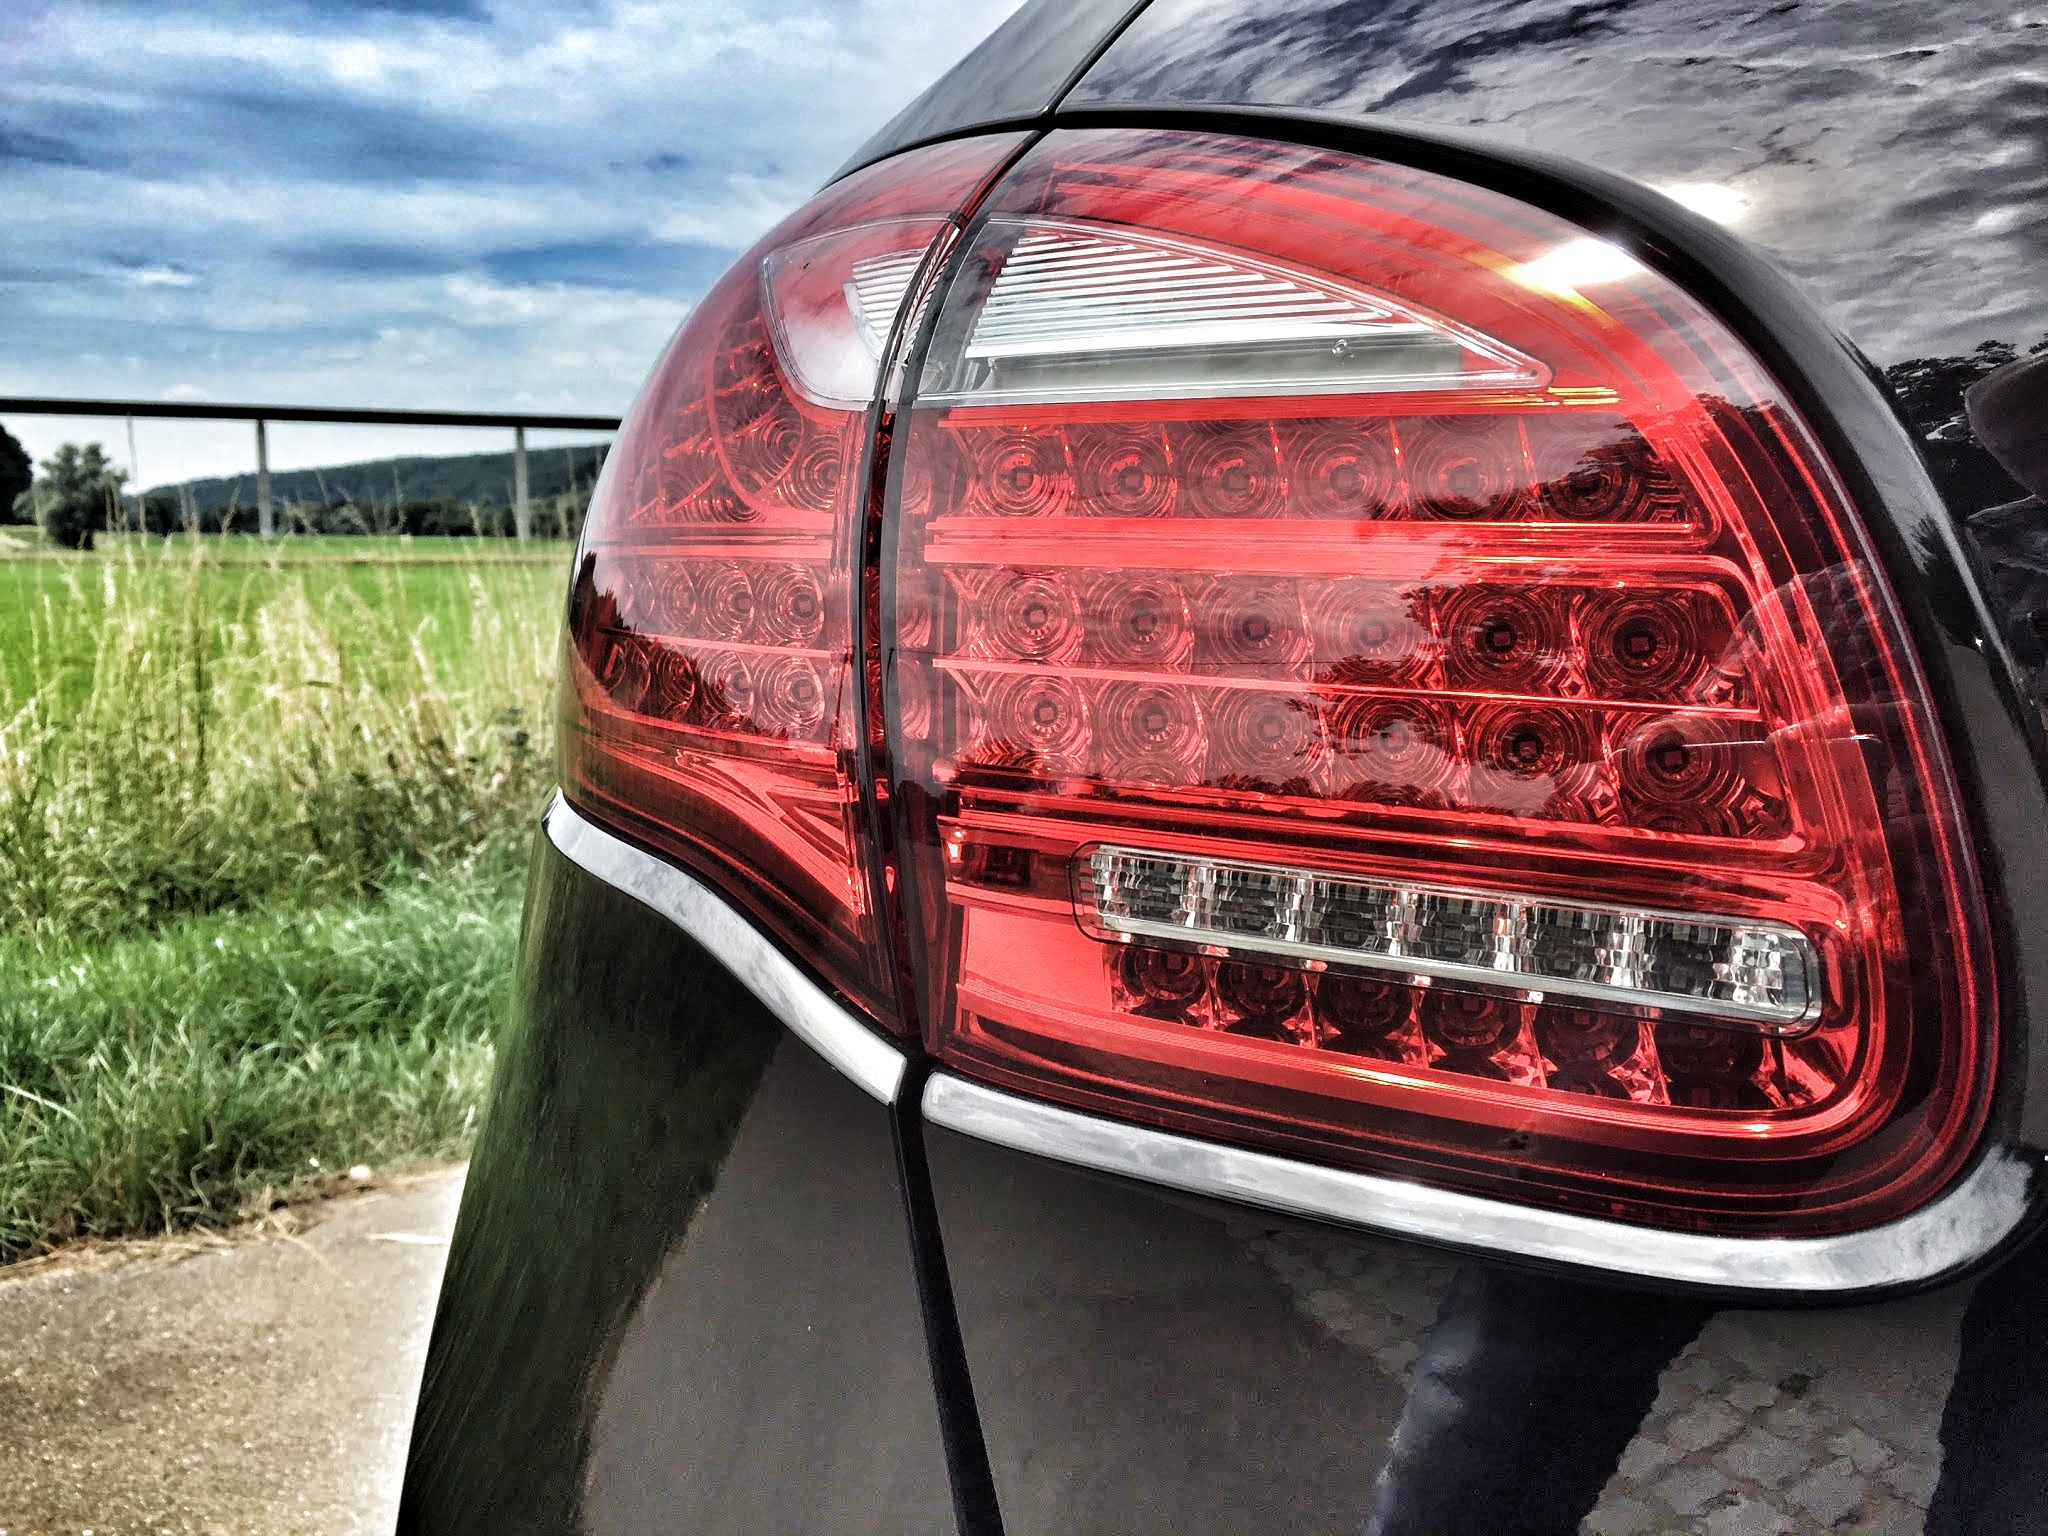
car, wheel, vehicle, sports car, bumper, suv, rim, sedan, detail, porsche, all terrain vehicle, cayenne, land vehicle, automobile make, automotive exterior, compact car, automotive design, luxury vehicle, family car, executive car